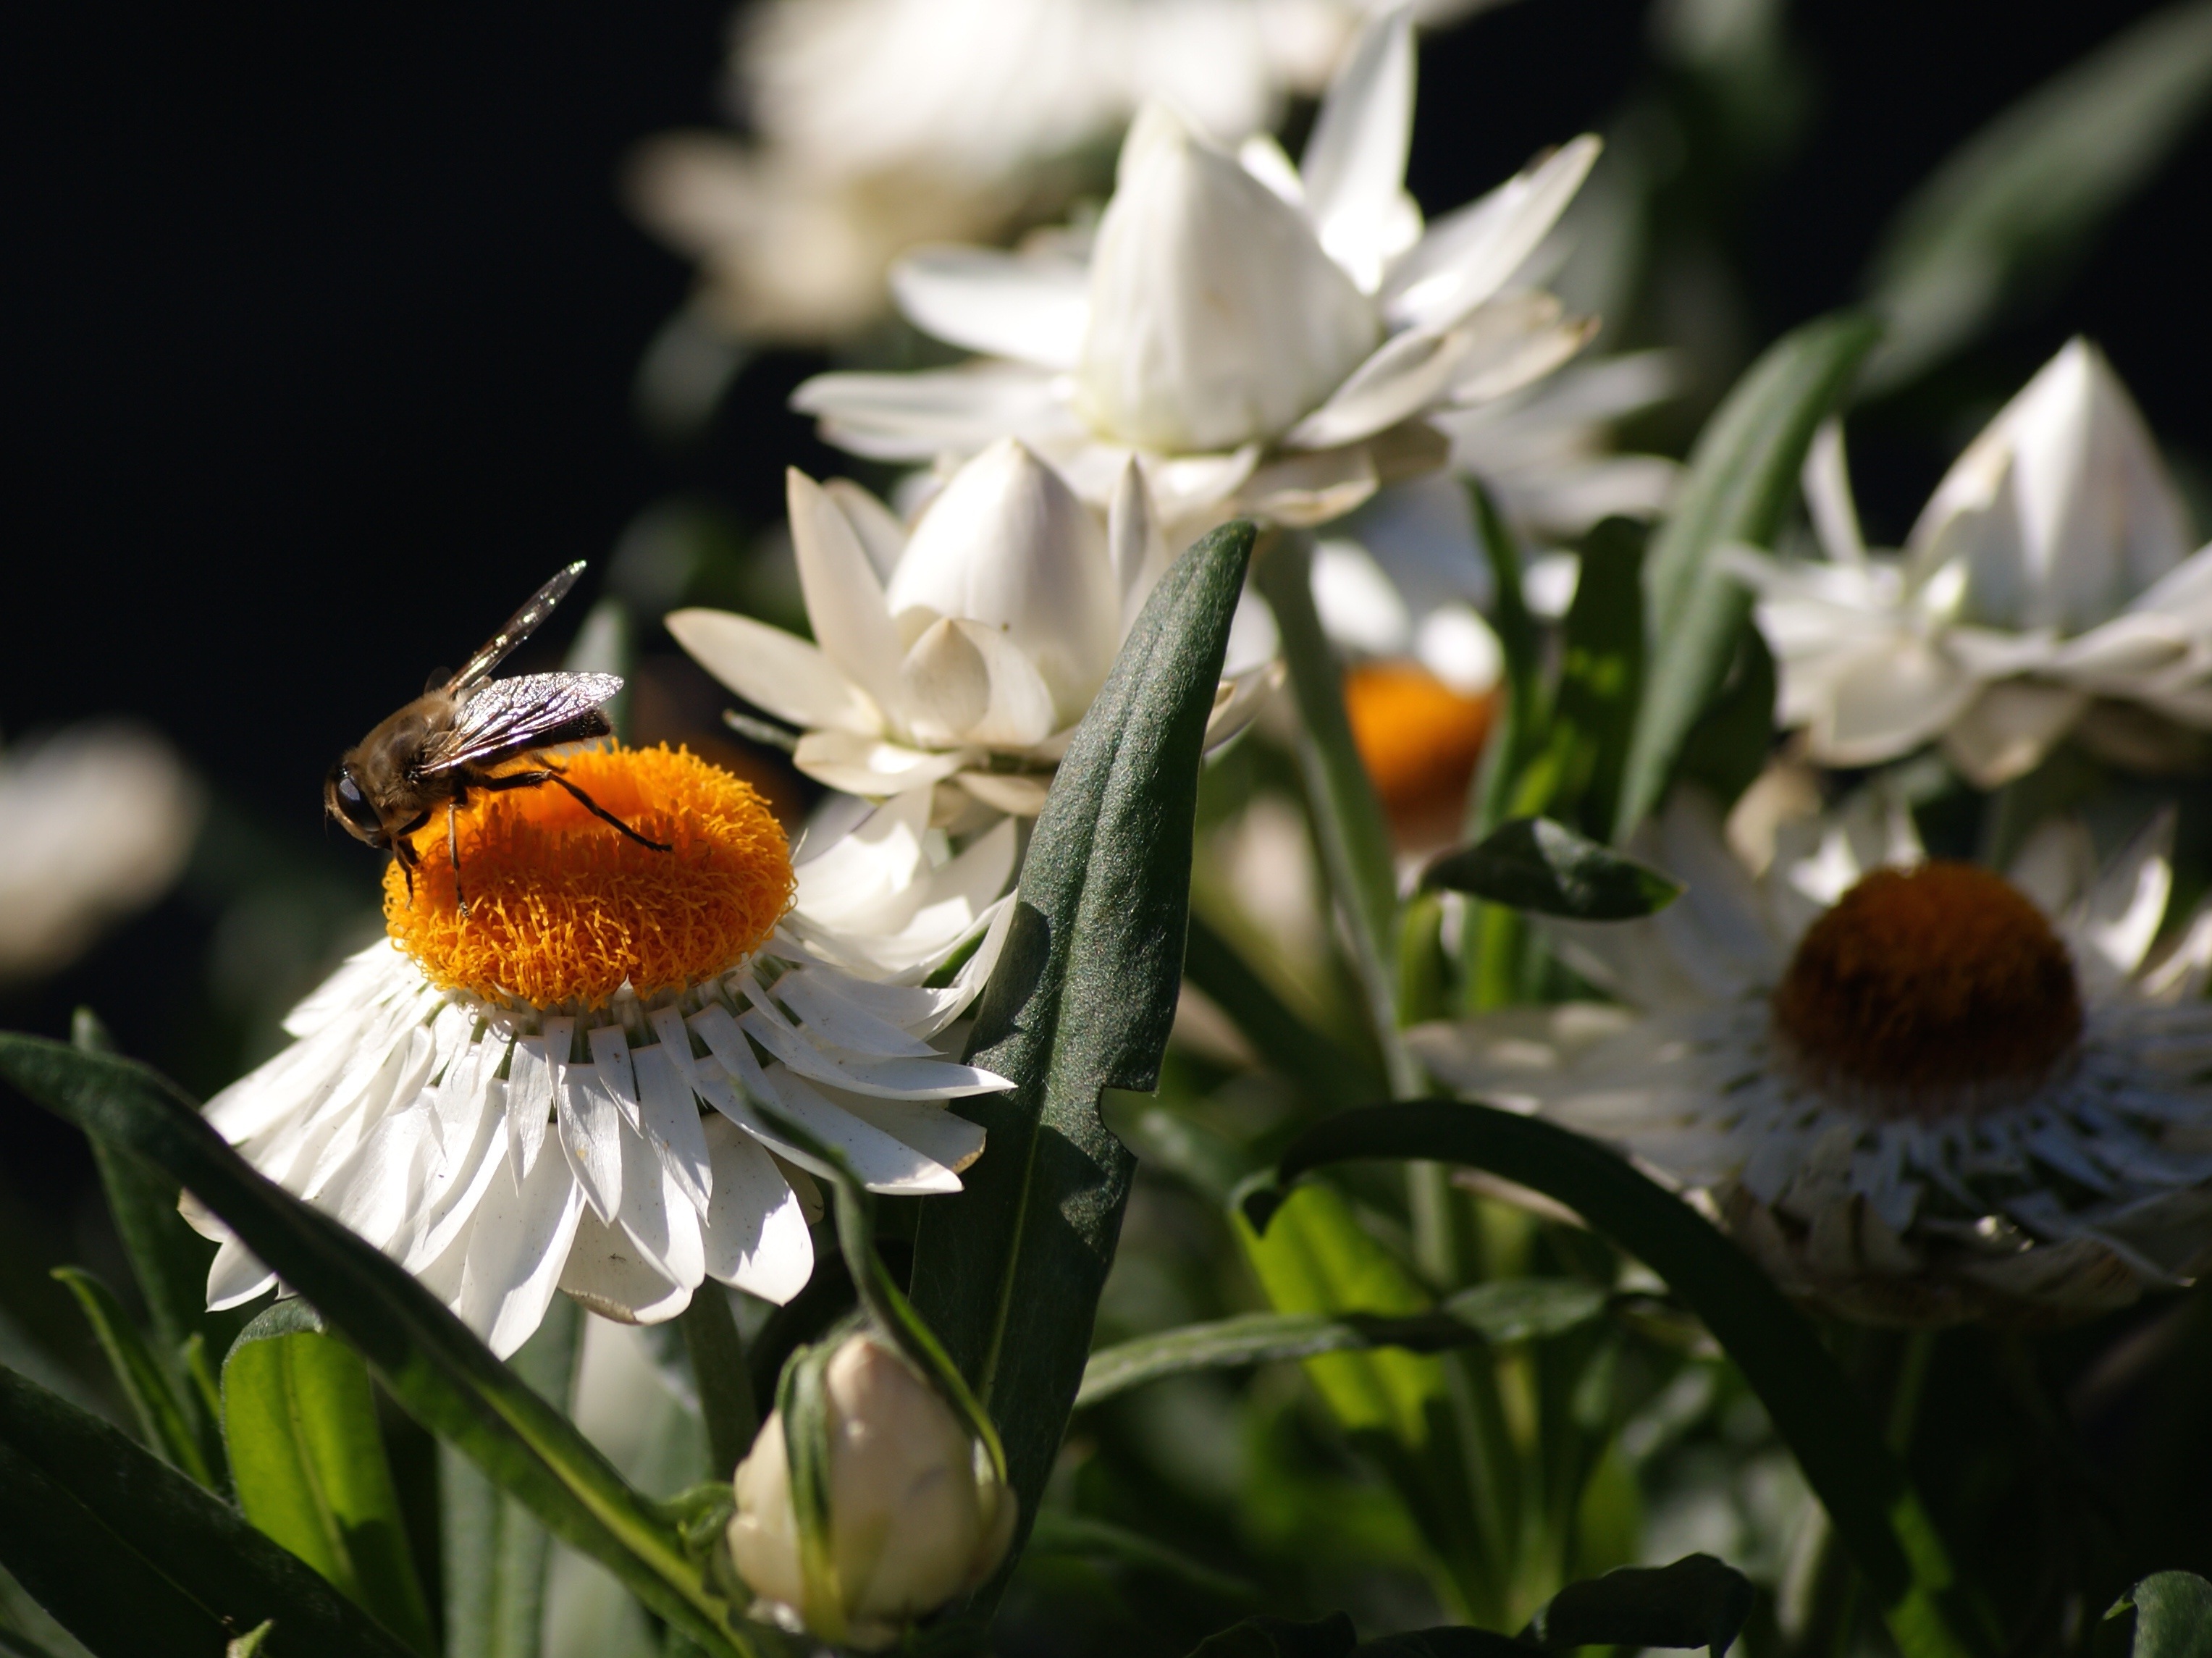
nature, blossom, light, plant, sun, white, flower, petal, bloom, pollen, green, insect, botany, yellow, flora, fauna, white flower, invertebrate, wildflower, close up, bee, bumblebee, nectar, macro photography, flowering plant, honey bee, pollinator, white green, flower panicle, green white, land plant, membrane winged insect